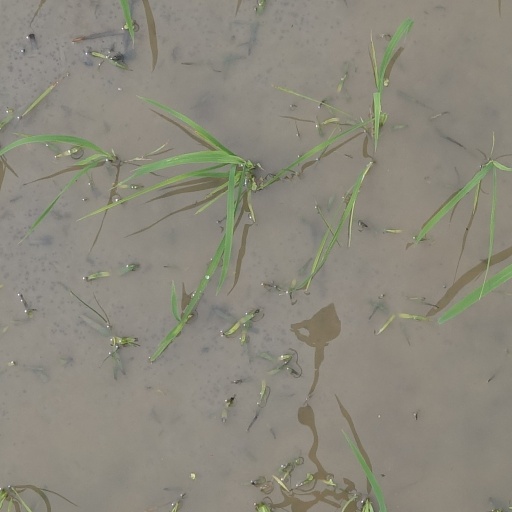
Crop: rice